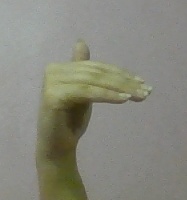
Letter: khaa